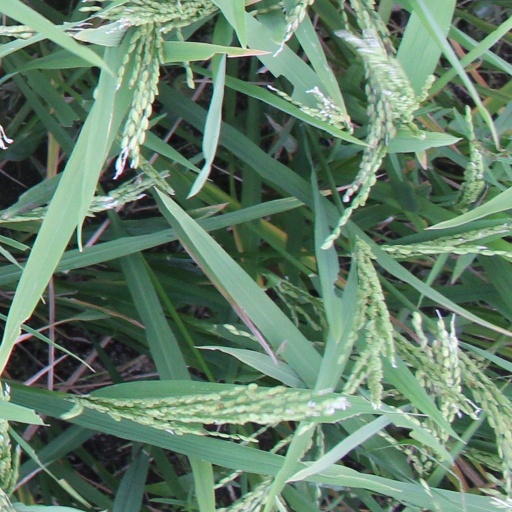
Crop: rice